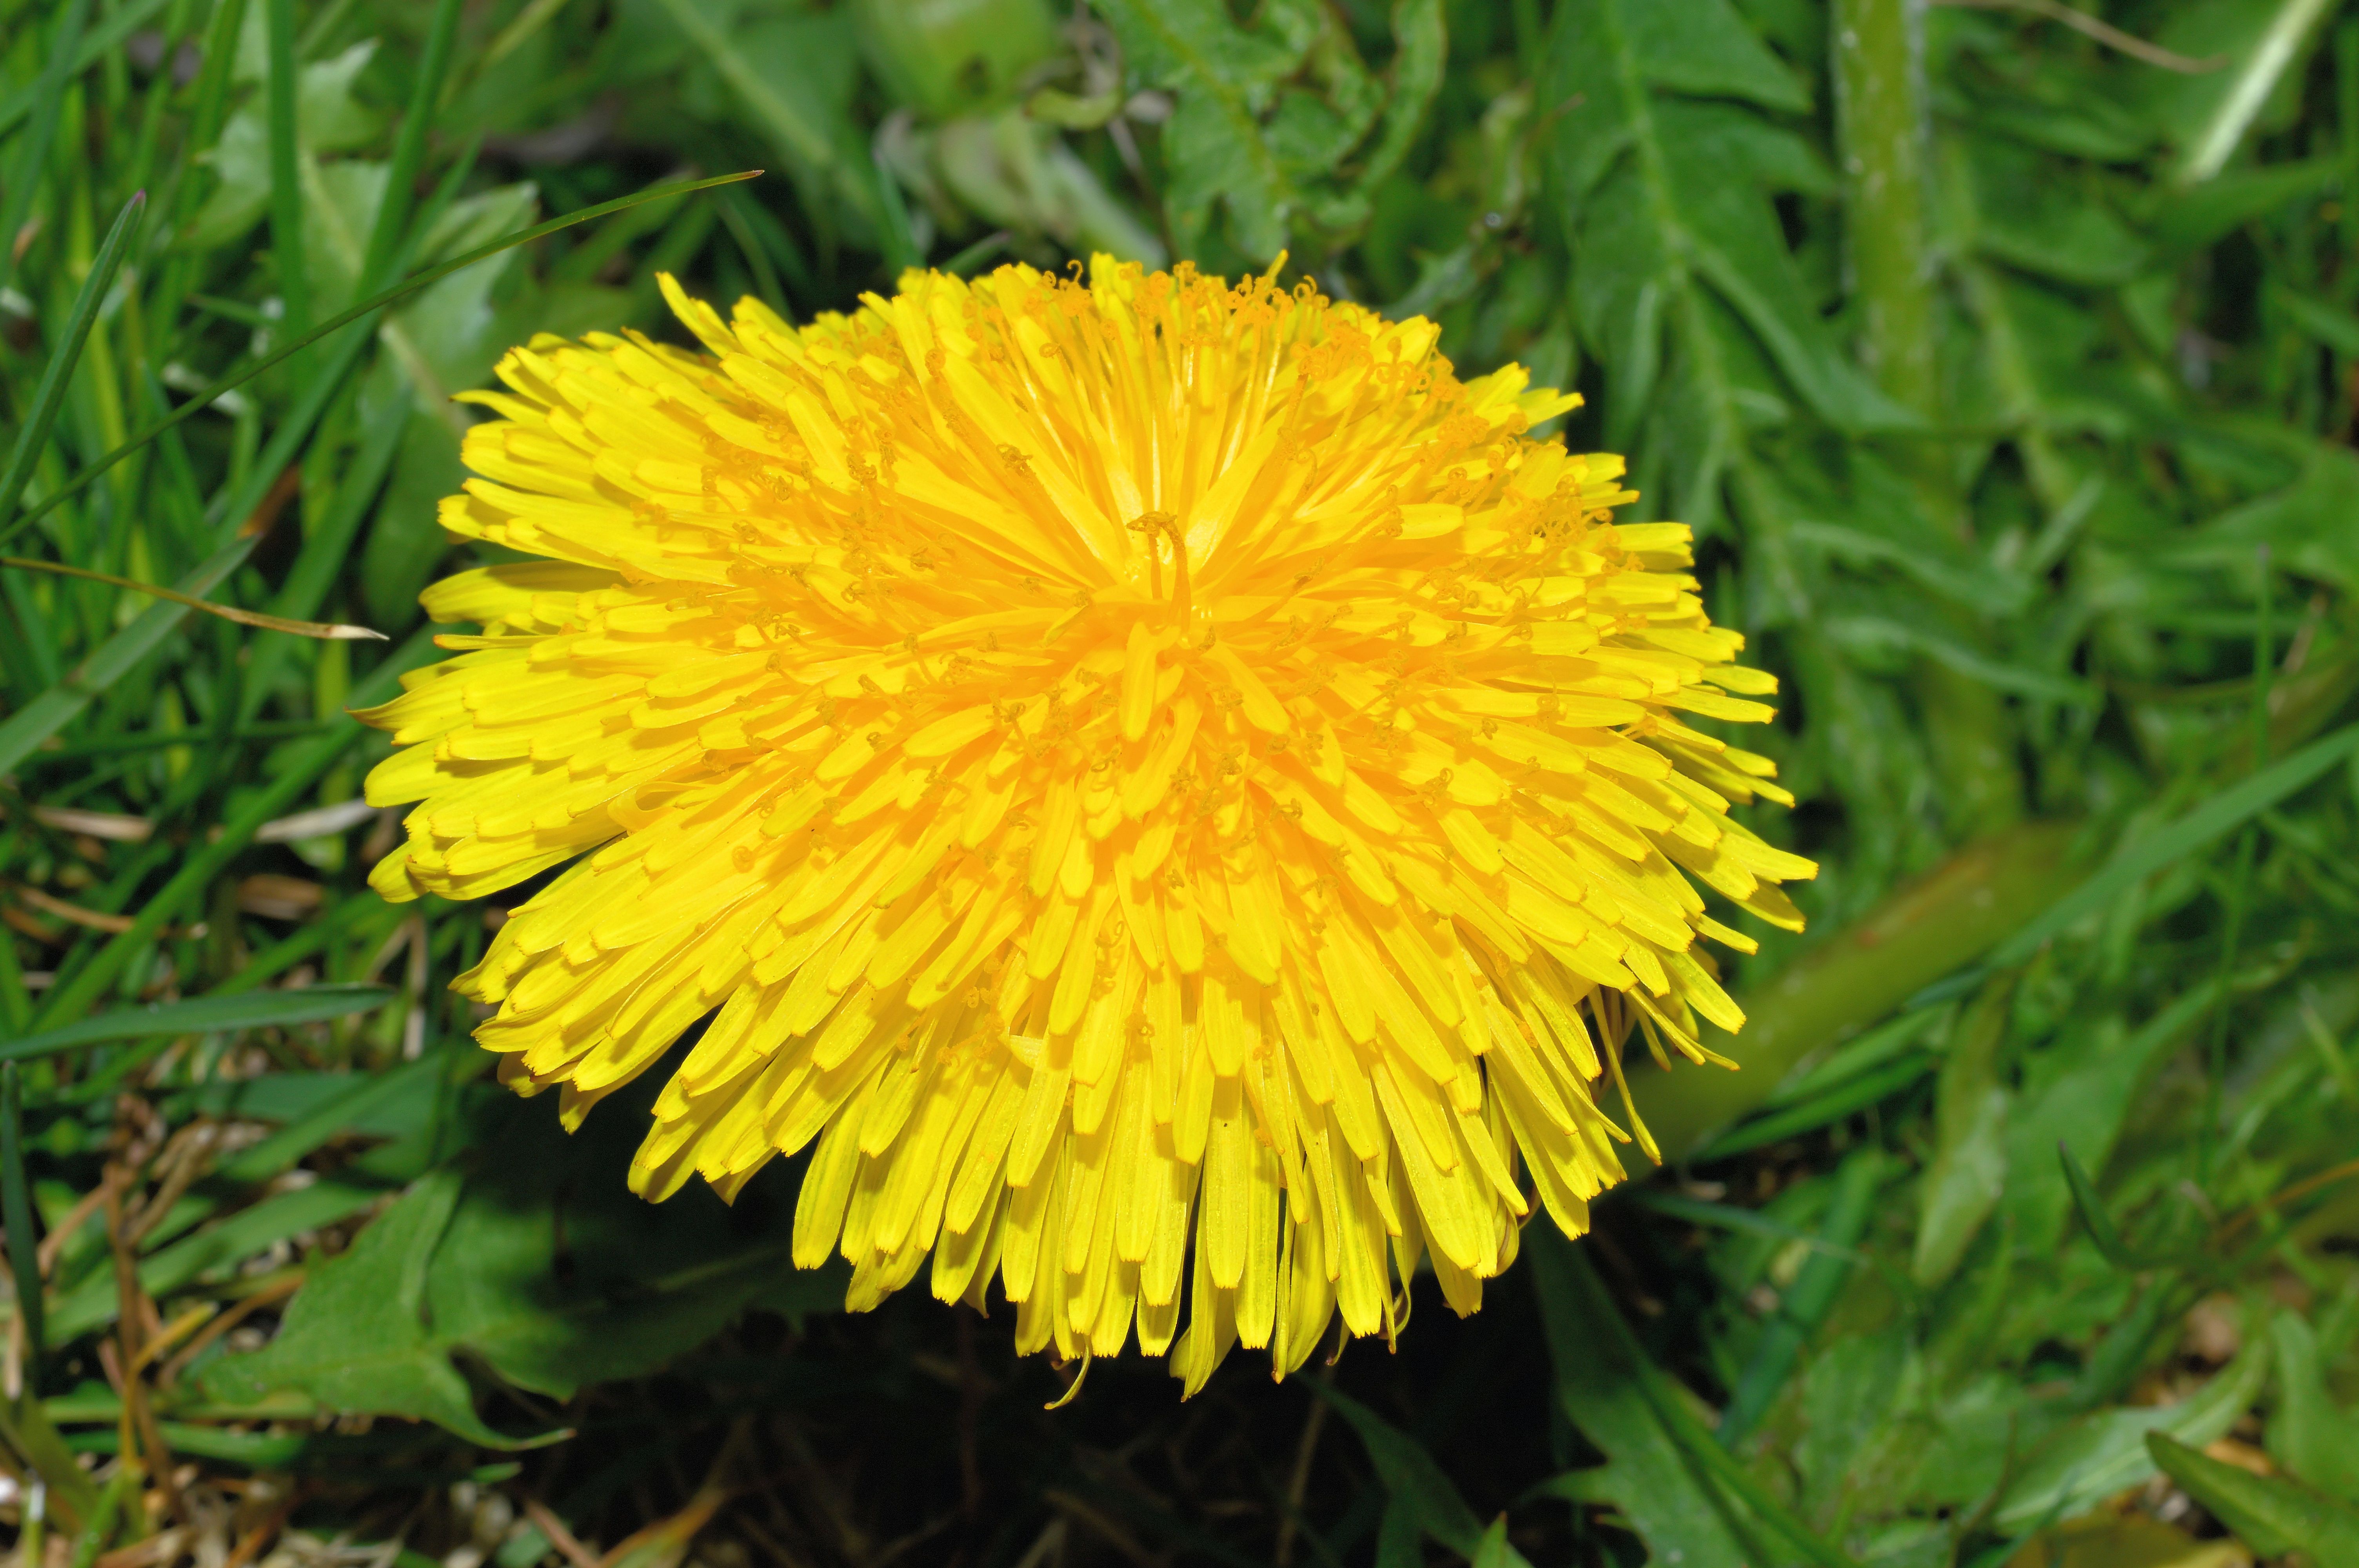
blossom, plant, meadow, dandelion, flower, petal, bloom, spring, herb, botany, yellow, close, flora, yellow flower, wildflower, bright, macro photography, flowering plant, daisy family, annual plant, land plant, flatweed, sow thistles